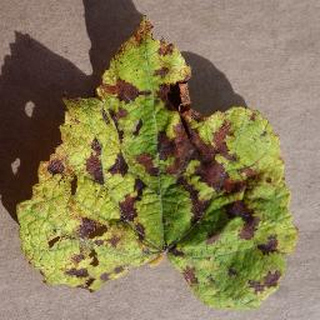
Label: grape_leaf_blight